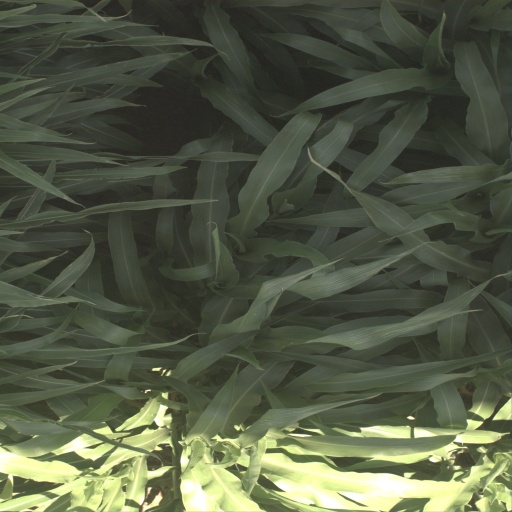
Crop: sorghum